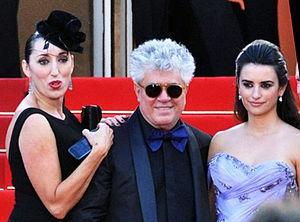
Rossy de Palma, Pedro Almodovar et Penélope Cruz au festival de Cannes (présentation du film Etreintes brisées)
Étreintes brisées est un film espagnol de Pedro Almodóvar, sorti le 18 mars 2009 en Espagne et qui fait partie de la sélection officielle du Festival de Cannes 2009.